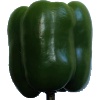
Label: green_pepper